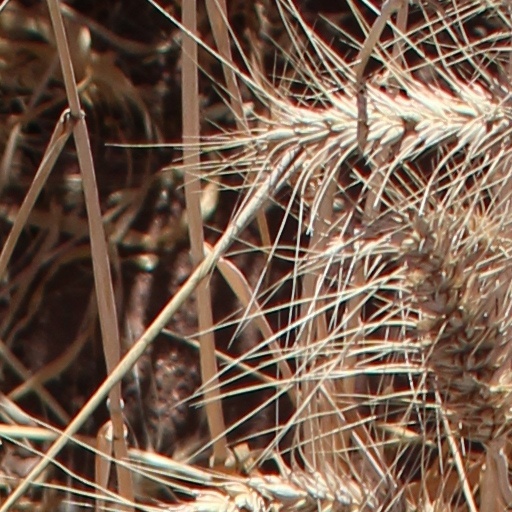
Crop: wheat